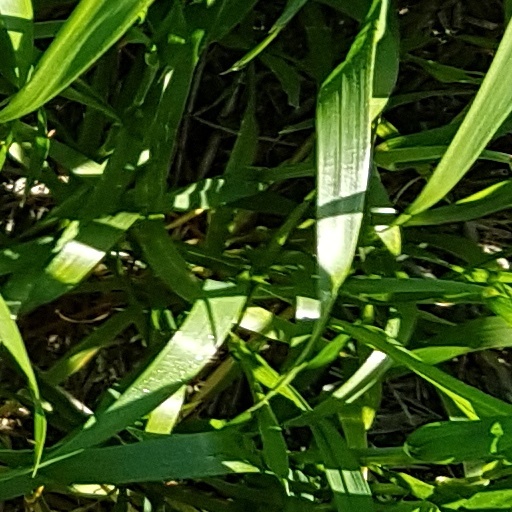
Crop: wheat